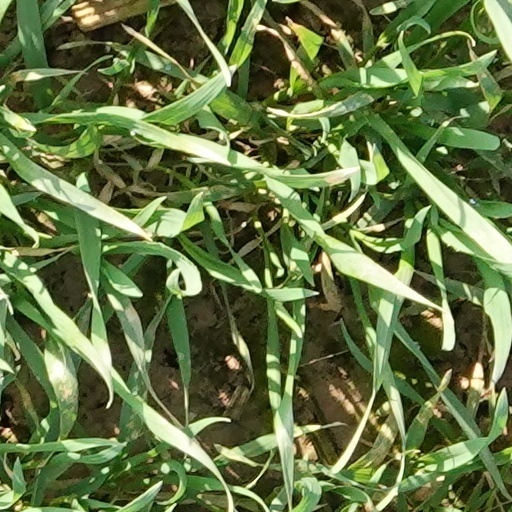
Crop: wheat